Bo'ness railway station

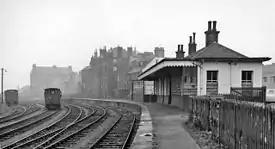
Remains of the original Bo'ness station in 1961

Bo'ness railway station is a heritage railway station in Bo'ness, Falkirk, Scotland. It is not the original Bo'ness railway station, which was located roughly a quarter mile west on Seaview Place, now the site of a car park.